Île d'Orléans, Louisiana

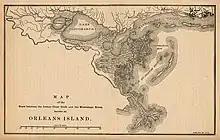
1880 map of the Isle of Orleans

Île d'Orléans (French for "Isle of Orleans") was the historic name for the New Orleans area, in present-day Louisiana, U.S.A.